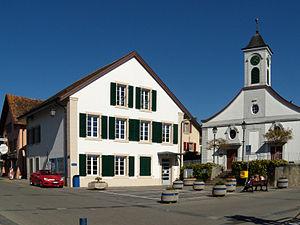
Centre de Préverenges (Suisse) avec son église protestante